Suku people

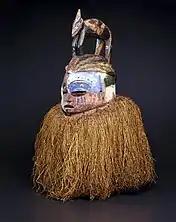
Hemba Mask

The kakungu are large masks around 84 centimeters high. They are characterized by their inflated cheeks, a prominent chin, and massive features. The basic colors used red and white each having their own meanings. The red meaning blood, vengeance, and evil, and white meaning blessings and health. It is made of soft wood called mengela or m'tsenga, and covered with skins of larger animals and full length raffia fringe strips.